2018–19 Minerva Punjab FC season

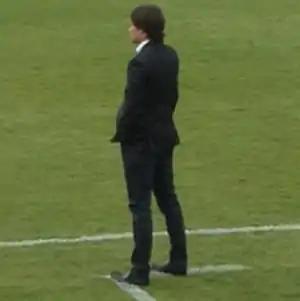
Paul Munster, current Minerva Punjab technical director

Minerva Punjab kicked off their pre-season preparations by participating in the 2018 Punjab State Super Football League from 26 August 2018. With 4 wins and 3 draws Minerva finished second in the league table. They beat league leader FC Punjab Police in the finals to win the 32nd Punjab State Super Football League title.